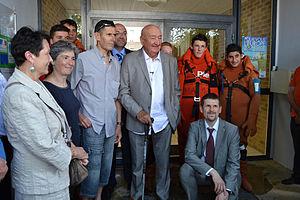
Sur le parvis du LPMA rue Matignon à Cherbourg le jour de l'inauguration du nom du lycée. Au fond (plus ou moins masqués): les 5 lycéens ayant volontairement revêtu la combinaison Piel (2 modèles) après une démonstration dans le bassin du commerce. De droite à gauche
Daniel Claude Rigolet, né le 5 juin 1930 au Perreux-sur-Marne, est un marin français.